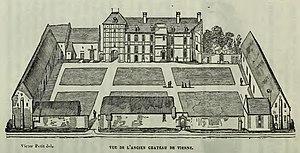
Victor Petit Vieux château de Vienne-en-Bessin
Le château de Vienne-en-Bessin, aussi appelé Le Vieux Château, est un édifice situé sur le territoire de la commune de Vienne-en-Bessin dans le département français du Calvados.